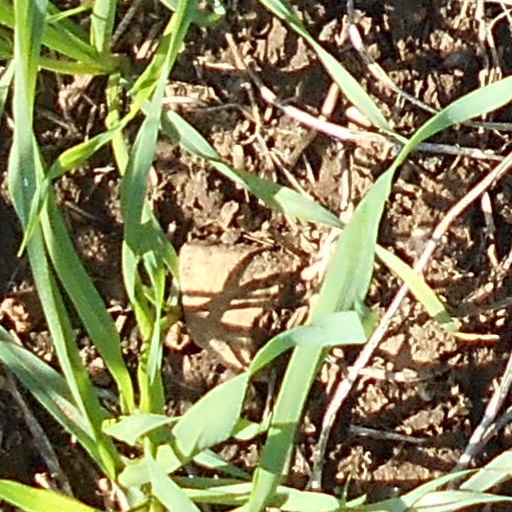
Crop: wheat